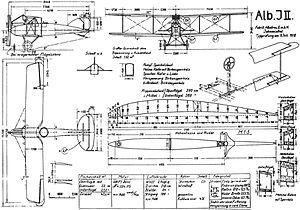
L'Albatros J.I est un biplace d'attaque au sol allemand de la Première Guerre mondiale.